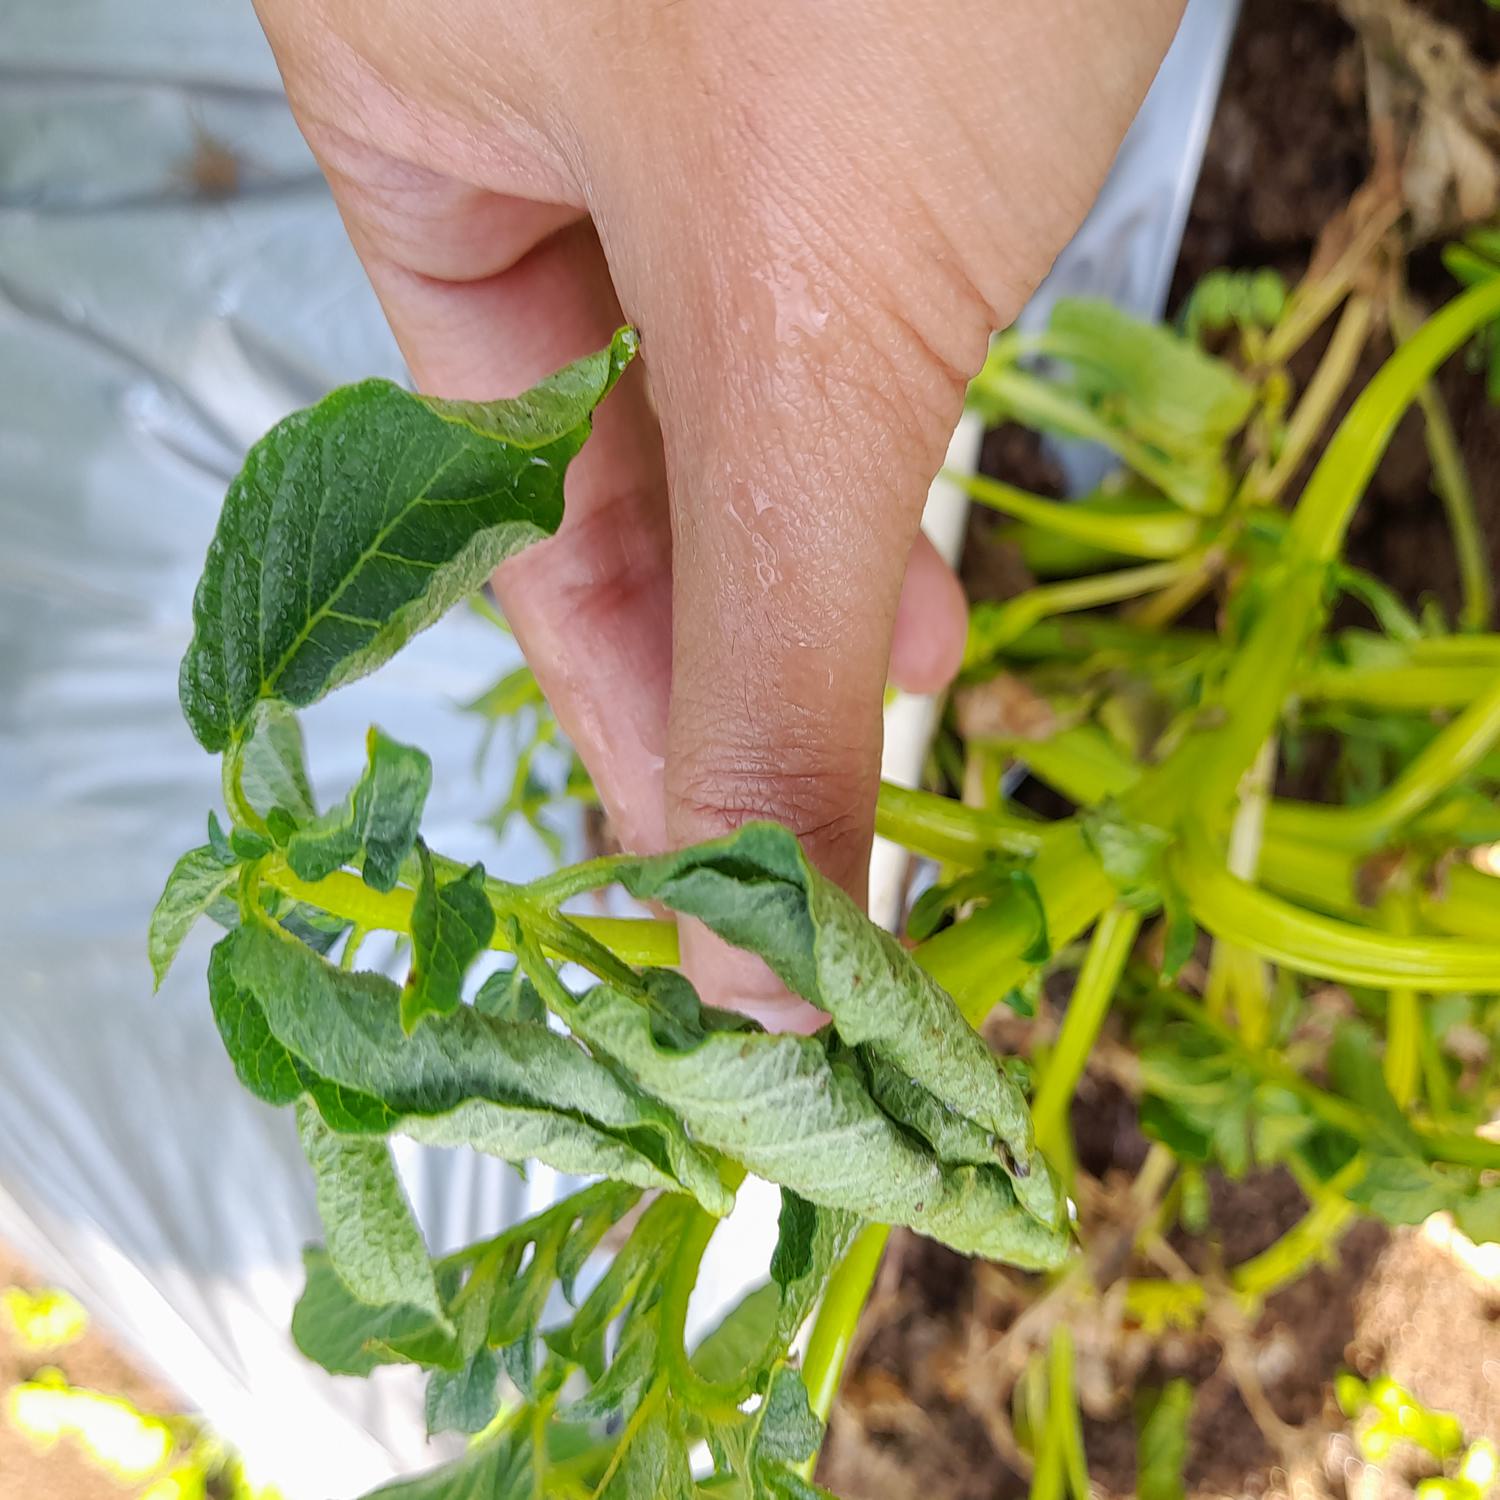
Label: Bacteria